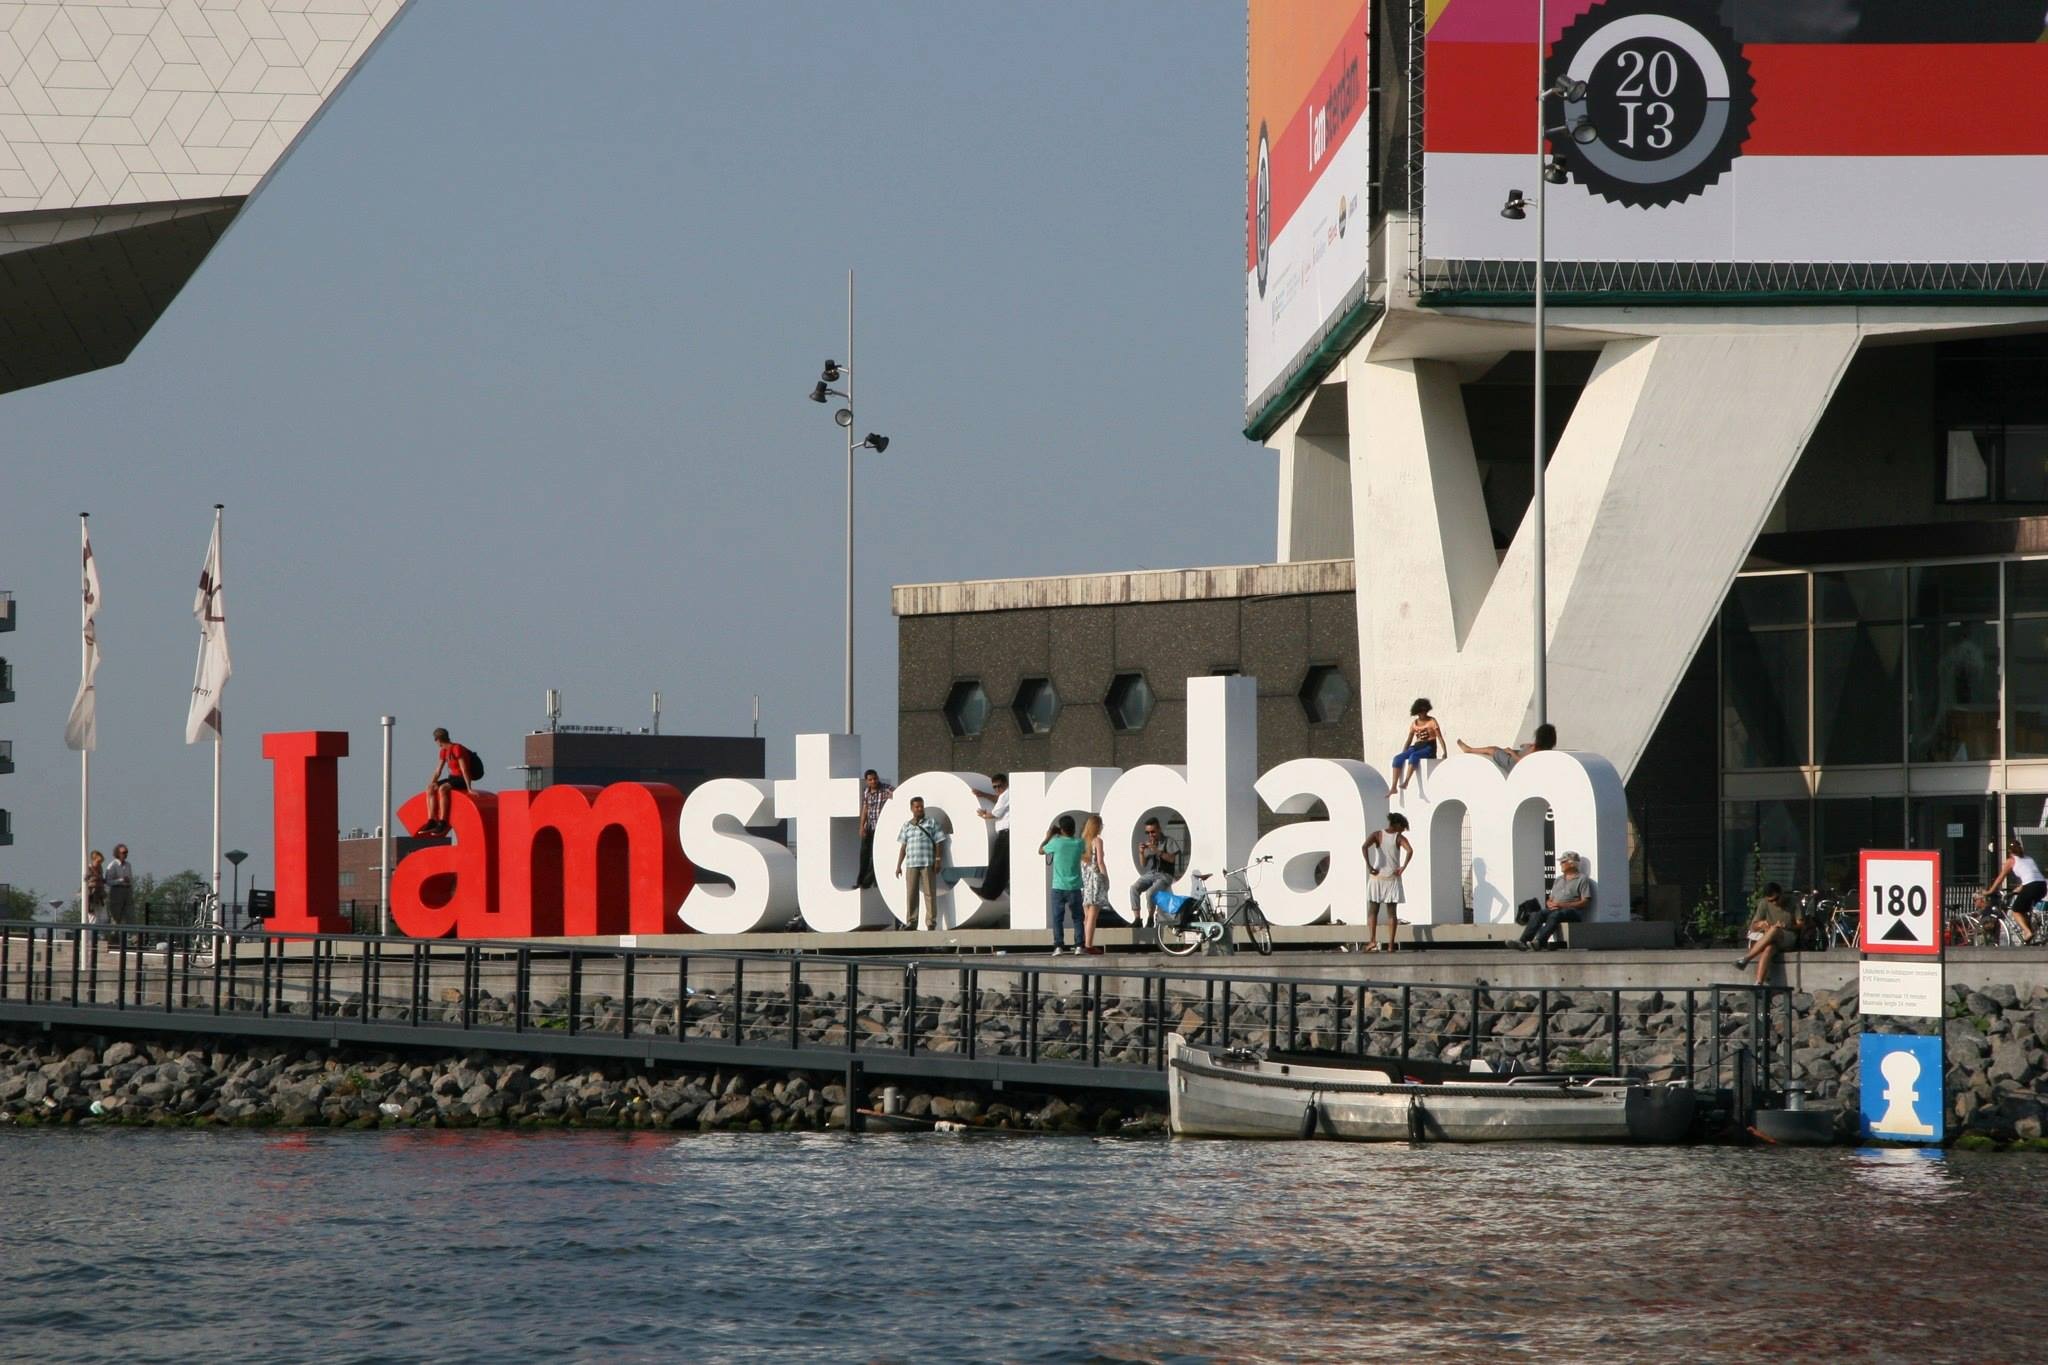
boat, vehicle, amsterdam, netherlands, i amsterdam